Paolo Bergamo

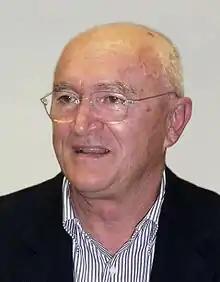
Paolo Bergamo

Paolo Bergamo (born 21 April 1943) is an Italian former football referee. He is better known as the former Italian Football Federation (FIGC) referee designator with Pierluigi Pairetto from 1999 to 2005 and who was implicated in the 2006 Italian football scandal, and who resigned his position on 4 July 2006.